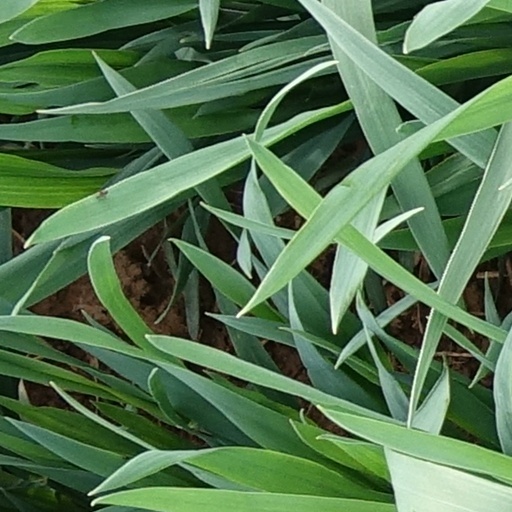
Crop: wheat